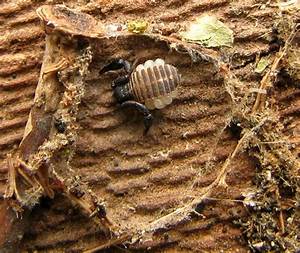
Label: spider